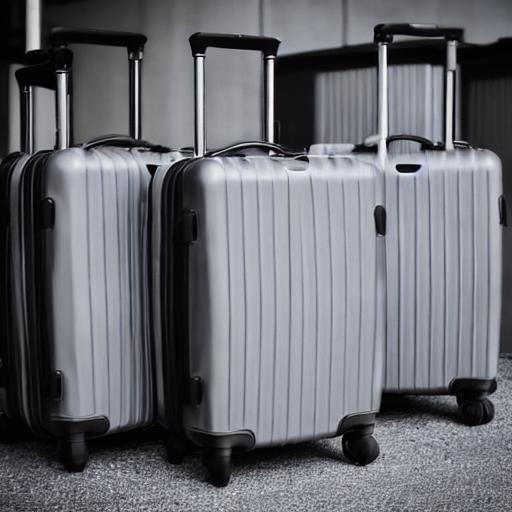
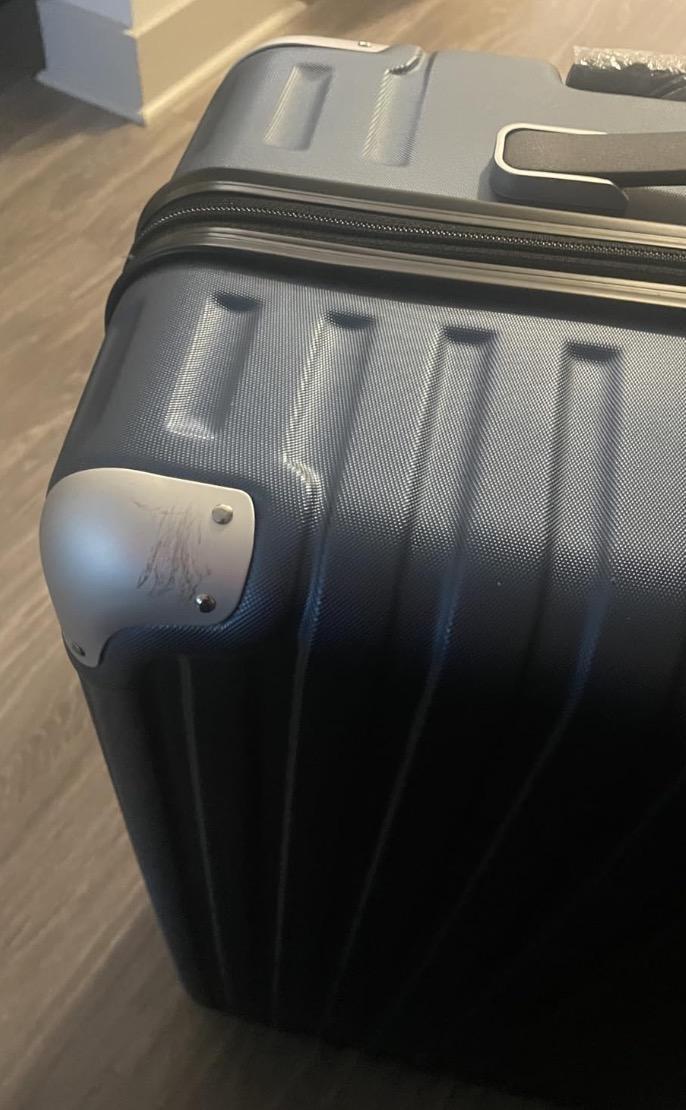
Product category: items_tea
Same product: no